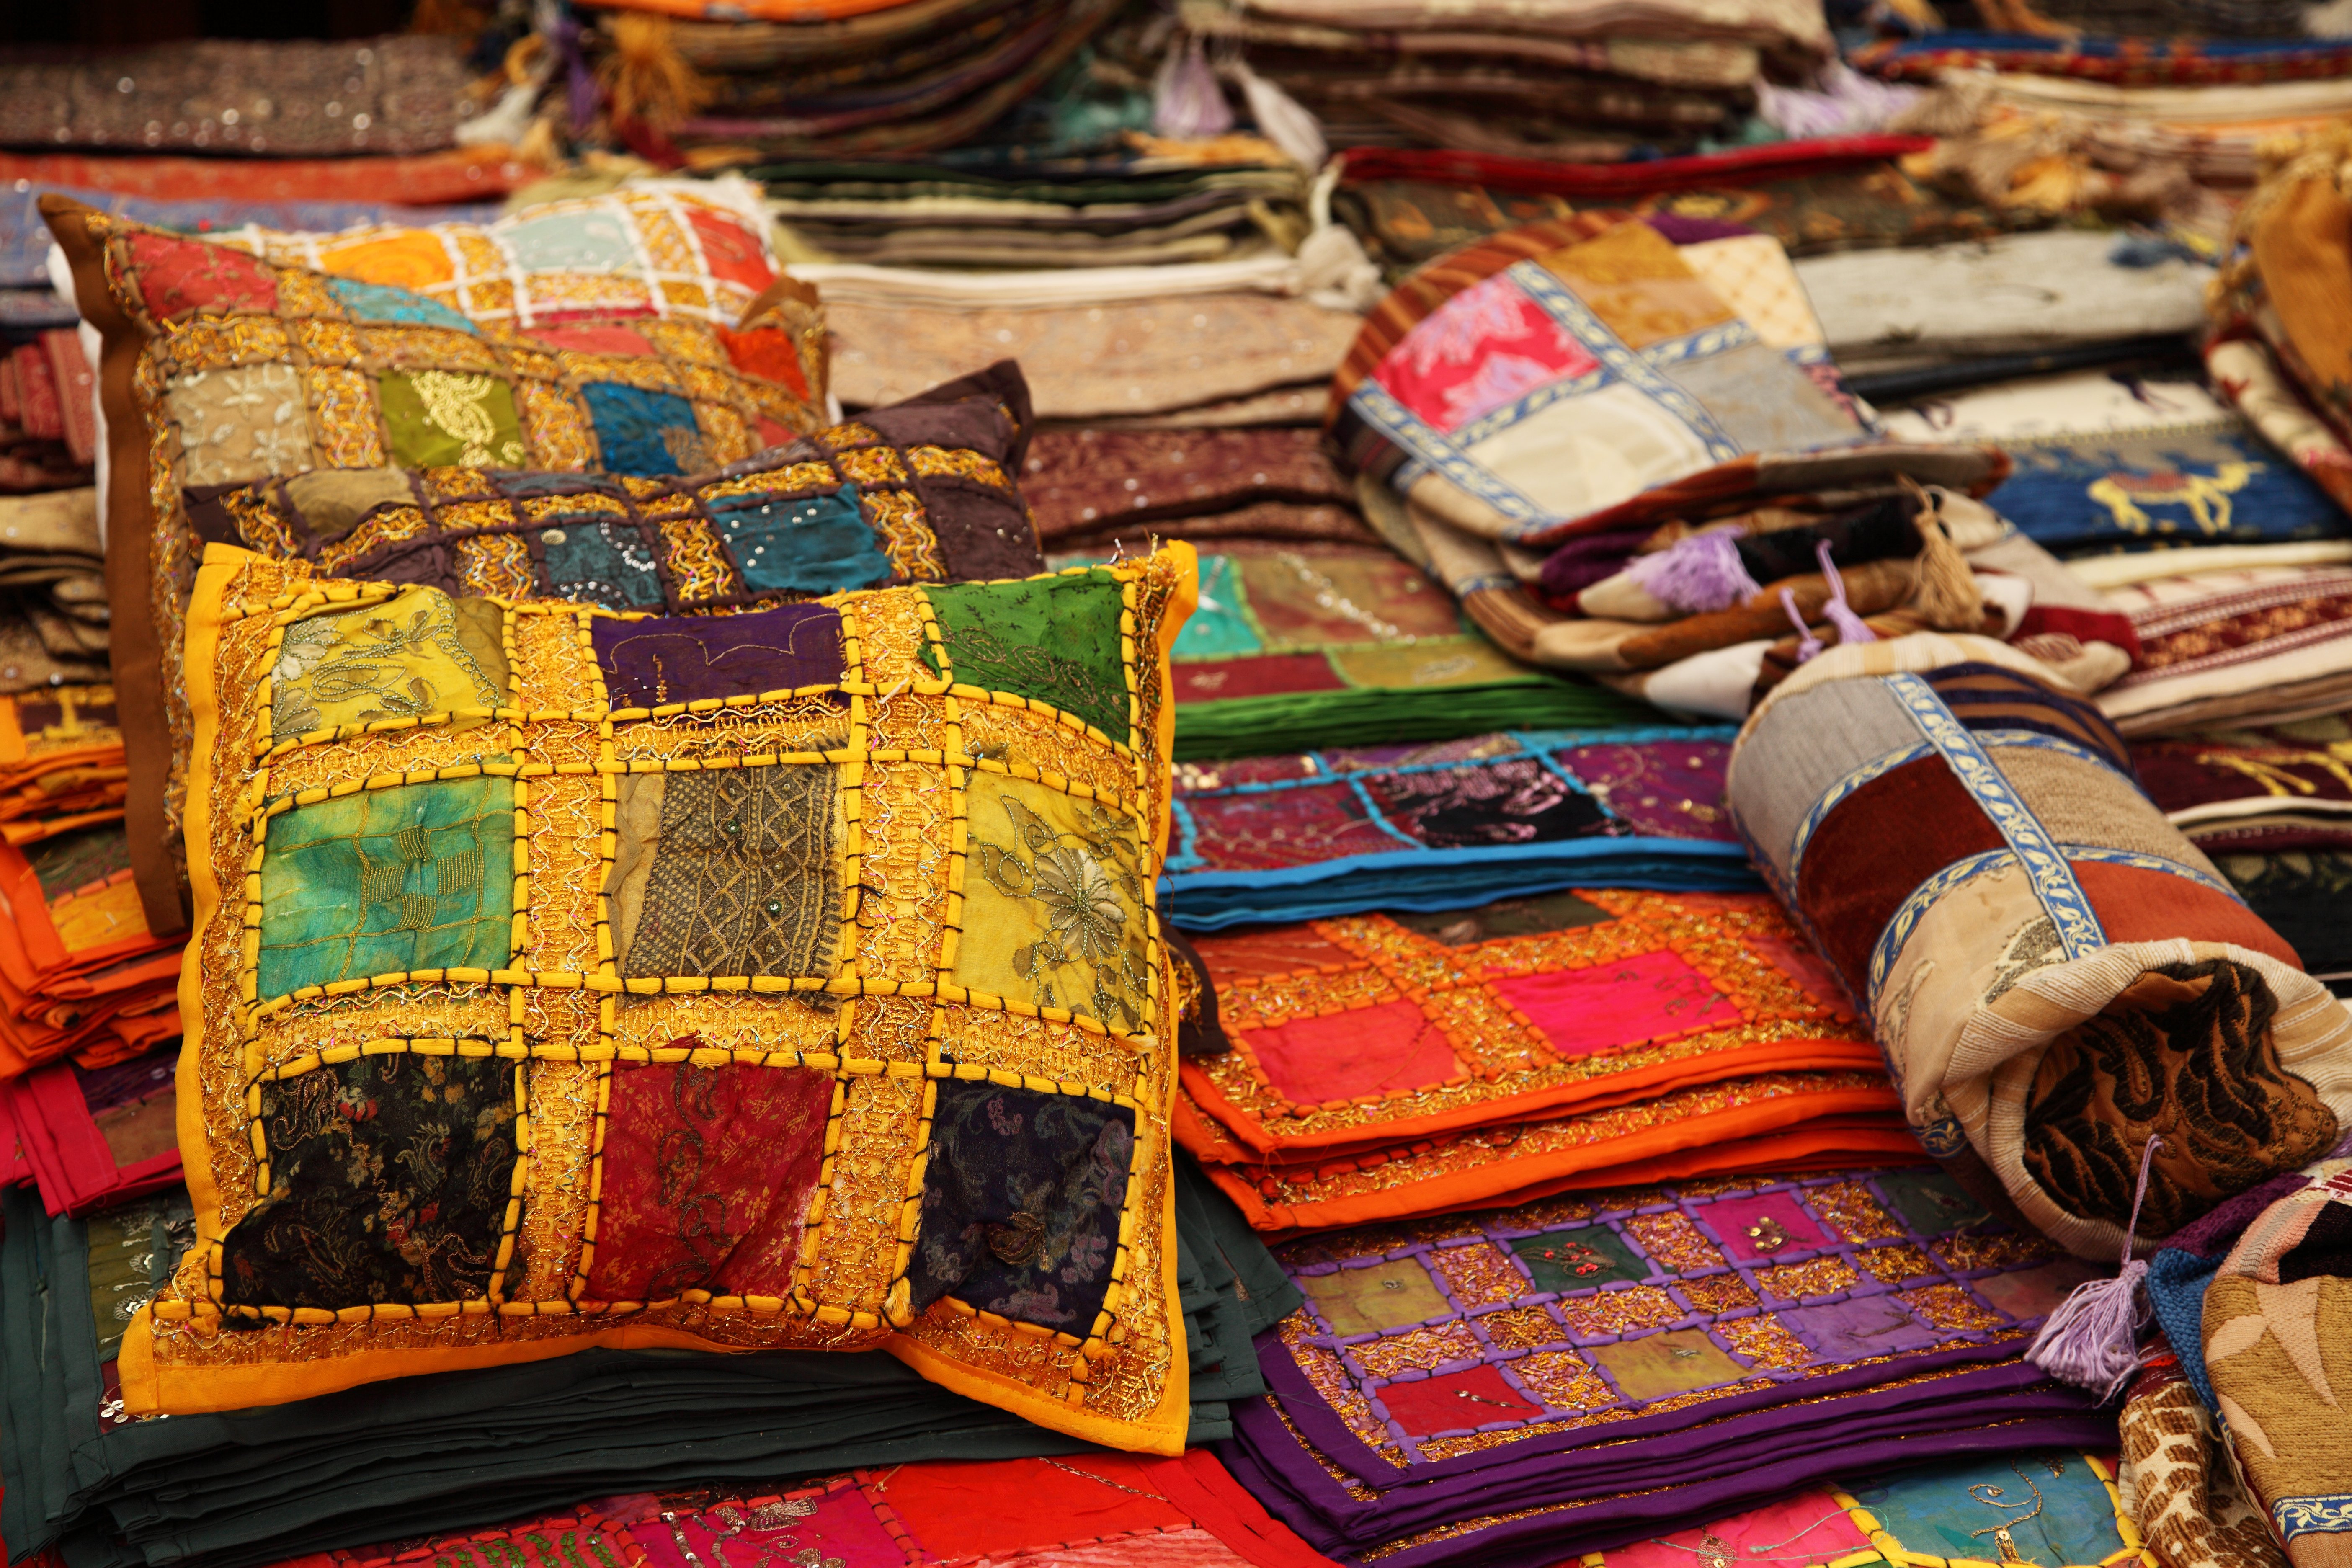
texture, interior, decoration, color, bazaar, market, colorful, cloth, pillow, decor, material, public space, fabric, cushion, textile, objects, art, colors, decorative, style, soft, comfort, mix, oriental, pillows